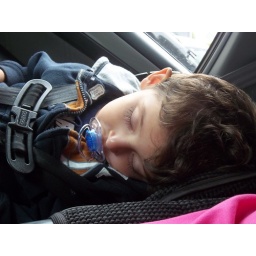
konked out in the car on the way home from the zoo